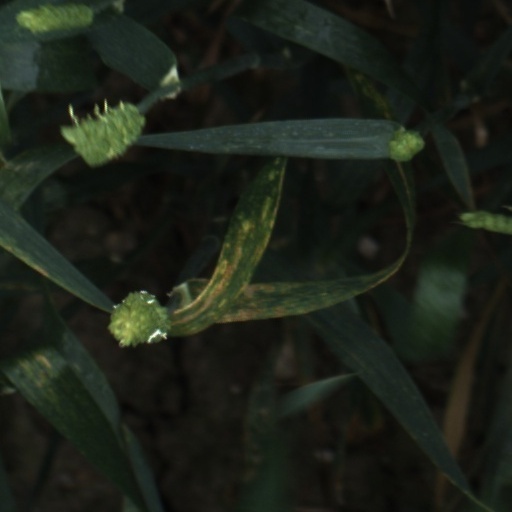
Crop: wheat